Ty Olsson

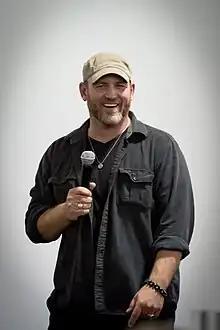
Olsson in 2013

Tyler Victor Olsson (born January 28, 1974) is a Canadian actor. He is known for playing Ord in the PBS Kids animated children's series "Dragon Tales" (1999–2005), real-life 9/11 hero Mark Bingham in the A&E television film "Flight 93" (2006), and Benny Lafitte in "Supernatural" (2013–2019).